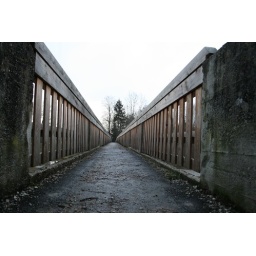
bridge over troubled water